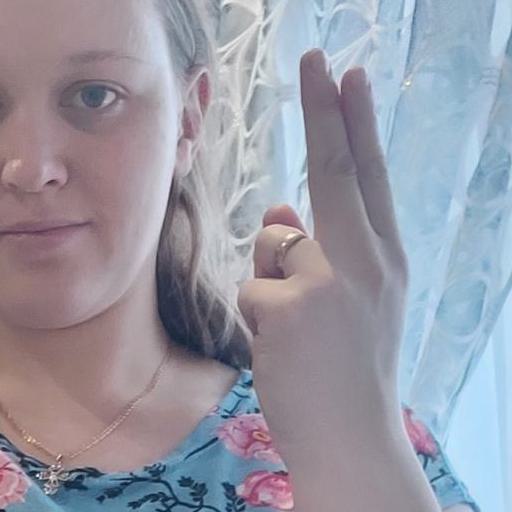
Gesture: two_up_inverted